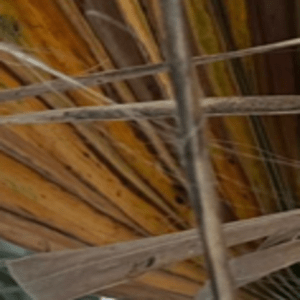
Label: Manganese Deficiency